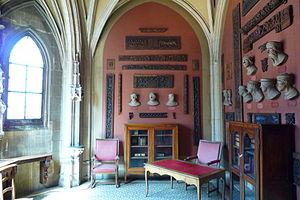
Chapelle des dauphins d'avant 1349 (rattachement du Dauphiné à la France) - Parlement du Dauphiné , Grenoble
Le palais du Parlement du Dauphiné est un bâtiment historique datant, pour sa partie la plus ancienne, de la fin du XVᵉ siècle. Siège du Parlement du Dauphiné jusqu'à la Révolution, puis palais de justice jusqu'en 2002, il est situé place Saint-André à Grenoble.
L’histoire de Grenoble couvre plus de 2 000 ans. À l'époque gallo-romaine, le bourg gaulois porte le nom de Cularo puis de Gratianopolis et voit son importance accrue lorsque les Comtes d’Albon la choisissent au début du XIᵉ siècle comme capitale de leur principauté, le Dauphiné. Avec ce nouveau statut, puis trois siècles plus tard l'annexion du Dauphiné au royaume de France, l'économie de Grenoble s'est développée pour devenir une ville parlementaire et militaire, gardienne de la frontière avec les États de Savoie.